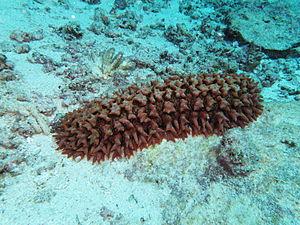
L’holothurie ananas ou le concombre de mer épineux est une espèce de concombre de mer de la famille des Stichopodidae.
Thelenota est un genre de concombres de mer de l'ordre des Synallactida.